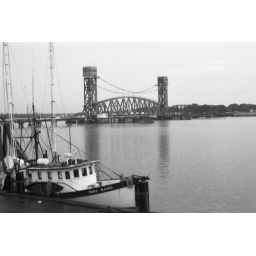
Shrimp boat and railroad bridge over the Atchafalaya at Morgan City. Taken from the top of the flood-wall. (New scan from film.)